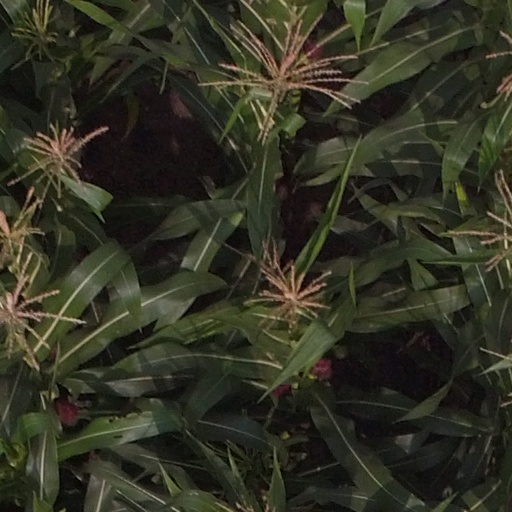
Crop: maize; corn